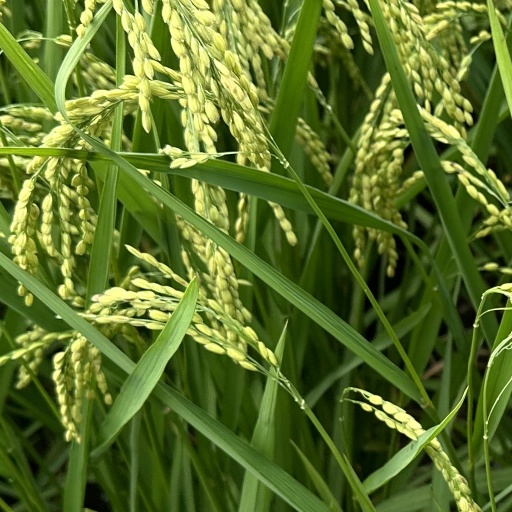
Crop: rice